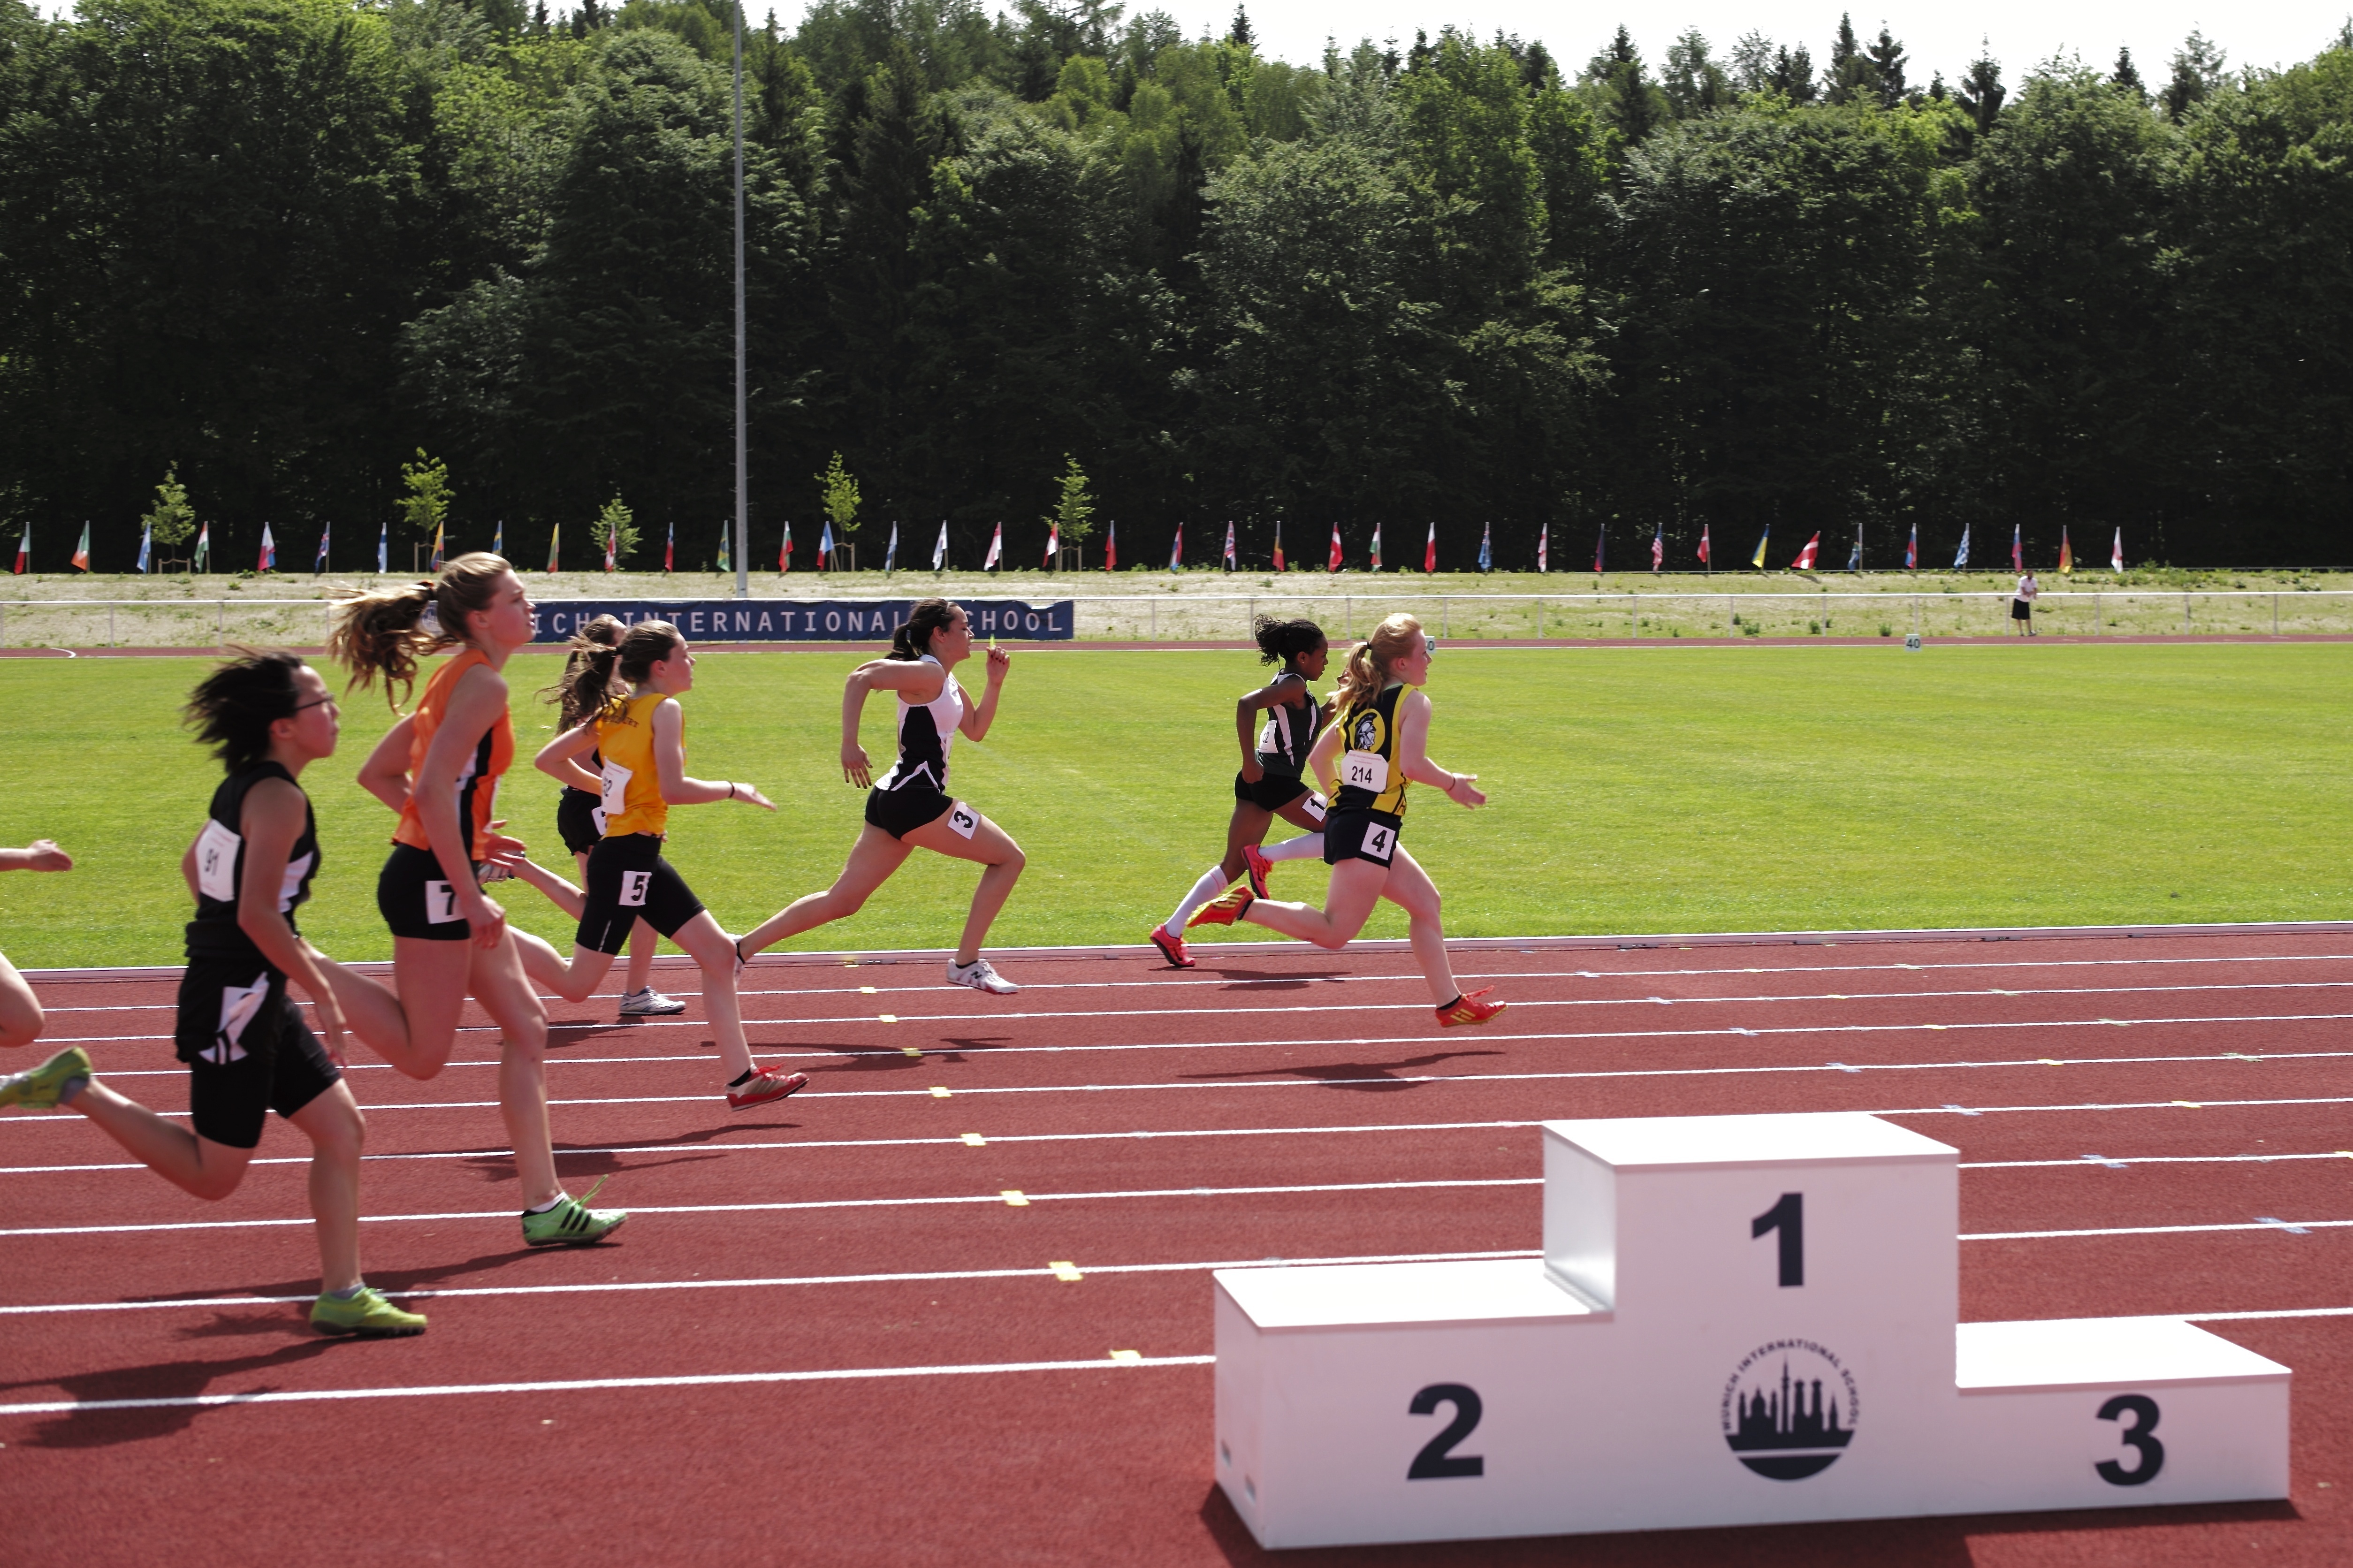
jumping, sports, athletics, sprint, hurdle, physical exercise, human action, track and field athletics, middle distance running, 800 metres